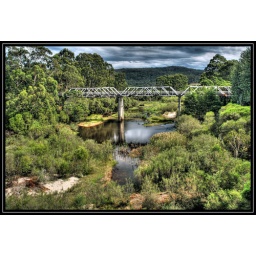
The original Genoa road bridge (1926) was replaced by a concrete structure sixty years later, far east Victoria, Australia